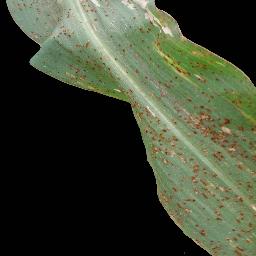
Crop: corn
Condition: (maize)_common_rust